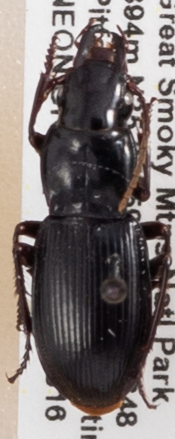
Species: Pterostichus acutipes acutipes
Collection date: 2022-08-16
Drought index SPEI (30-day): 1.01
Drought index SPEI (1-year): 0.938
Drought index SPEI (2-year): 2.09